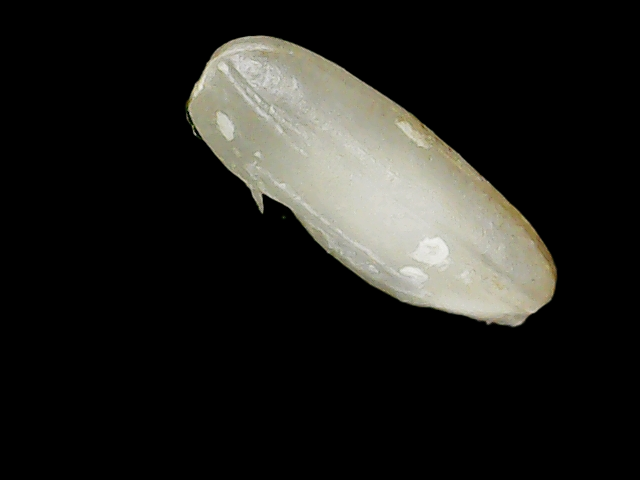
Rice variety: Binadhan24